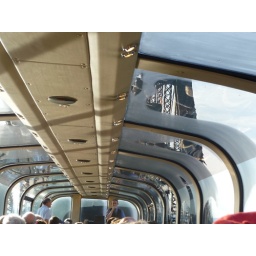
A view of our domed car on the McKinley Express train from Fairbanks to Denali, Alaska going under the bridge